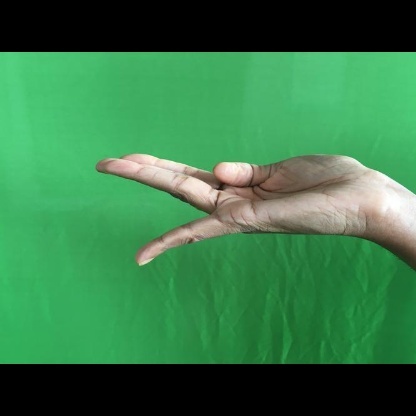
Mudra: Chaturam